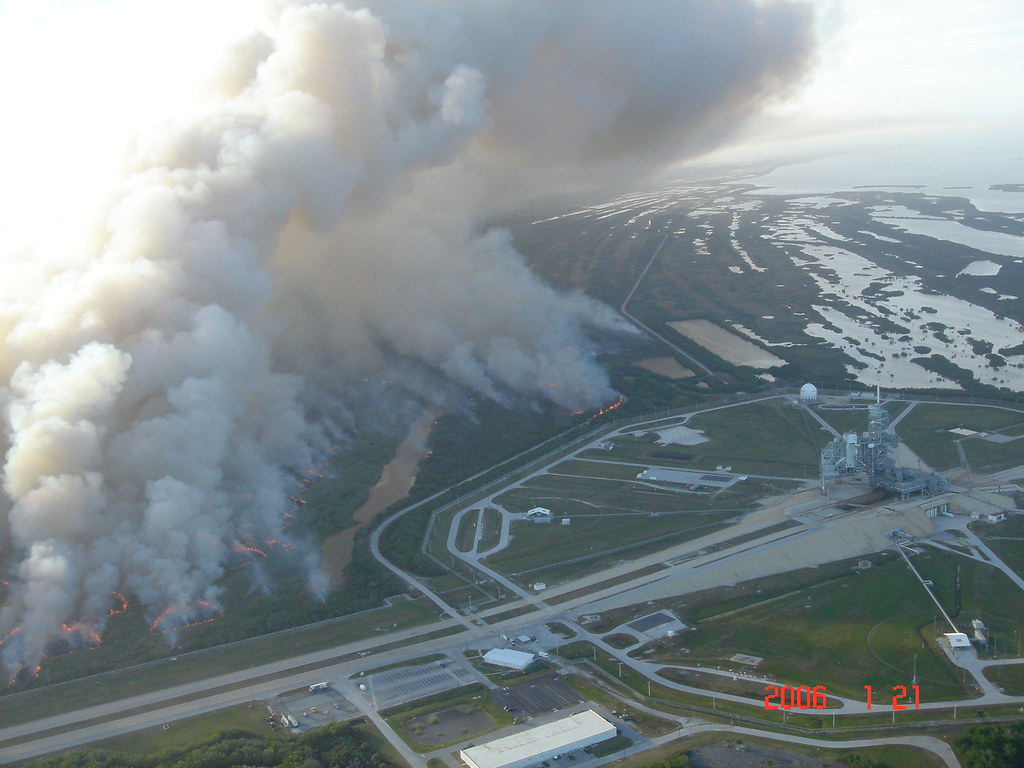
Fire: yes
Smoke: yes